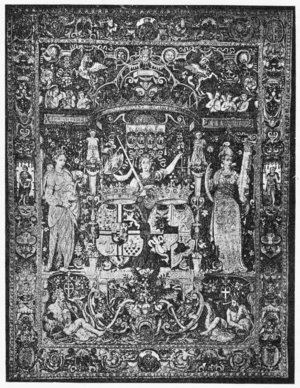
Frederik 2.s bordhimmel
Rygstykket
Frederik den Andens tronhimmel. Rygstykket. Gobelinvævning af Hans Knieper udført 1586. Røvet som krigsbytte fra Kronborg Slot. Nuværende opholdssted: det svenske nationalmuseum i Stockholm
Frederik 2.s bordhimmel er en rigt udsmykket baldakin i vævet stof - brugt til at fremhæve ejerens plads ved ceremonier - som i 1586 blev udført på Kronborg af den flamske væver Hans Knieper på bestilling af Frederik 2. Bordhimlen var opstillet i Dansesalen på Kronborg og blev brugt ved kongens store fester i Dansesalen. Den blev svensk krigsbytte under Anden Karl Gustav-krig og opbevares nu på Nationalmuseum i Stockholm. Ved samme lejlighed blev Kronborgs rigt dekorerede fontæne svensk krigsbytte. Fra 2012 til 2016 er bordhimlen udlånt til Kronborg og udstillet der.